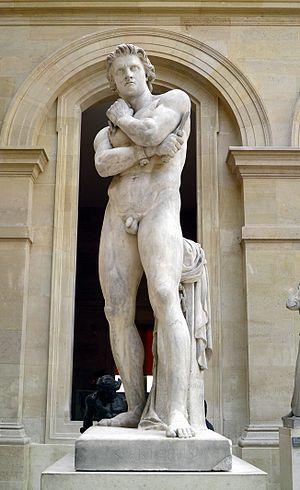
Spartacus est un gladiateur d'origine thrace, qui, avec les esclaves gaulois Crixus, Gannicus, Castus et Œnomaüs, est à l'origine de la troisième guerre servile, le plus important soulèvement d'esclaves contre la République romaine, entre 73 et 71 av. J.-C.
Le Salon de 1831 est l'édition du salon de peinture et de sculpture, organisée au musée du Louvre en 1831.
Denis Foyatier né le 21 septembre 1793 à Bussières et mort le 19 novembre 1863 à Paris est un sculpteur néo-classique français.